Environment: real
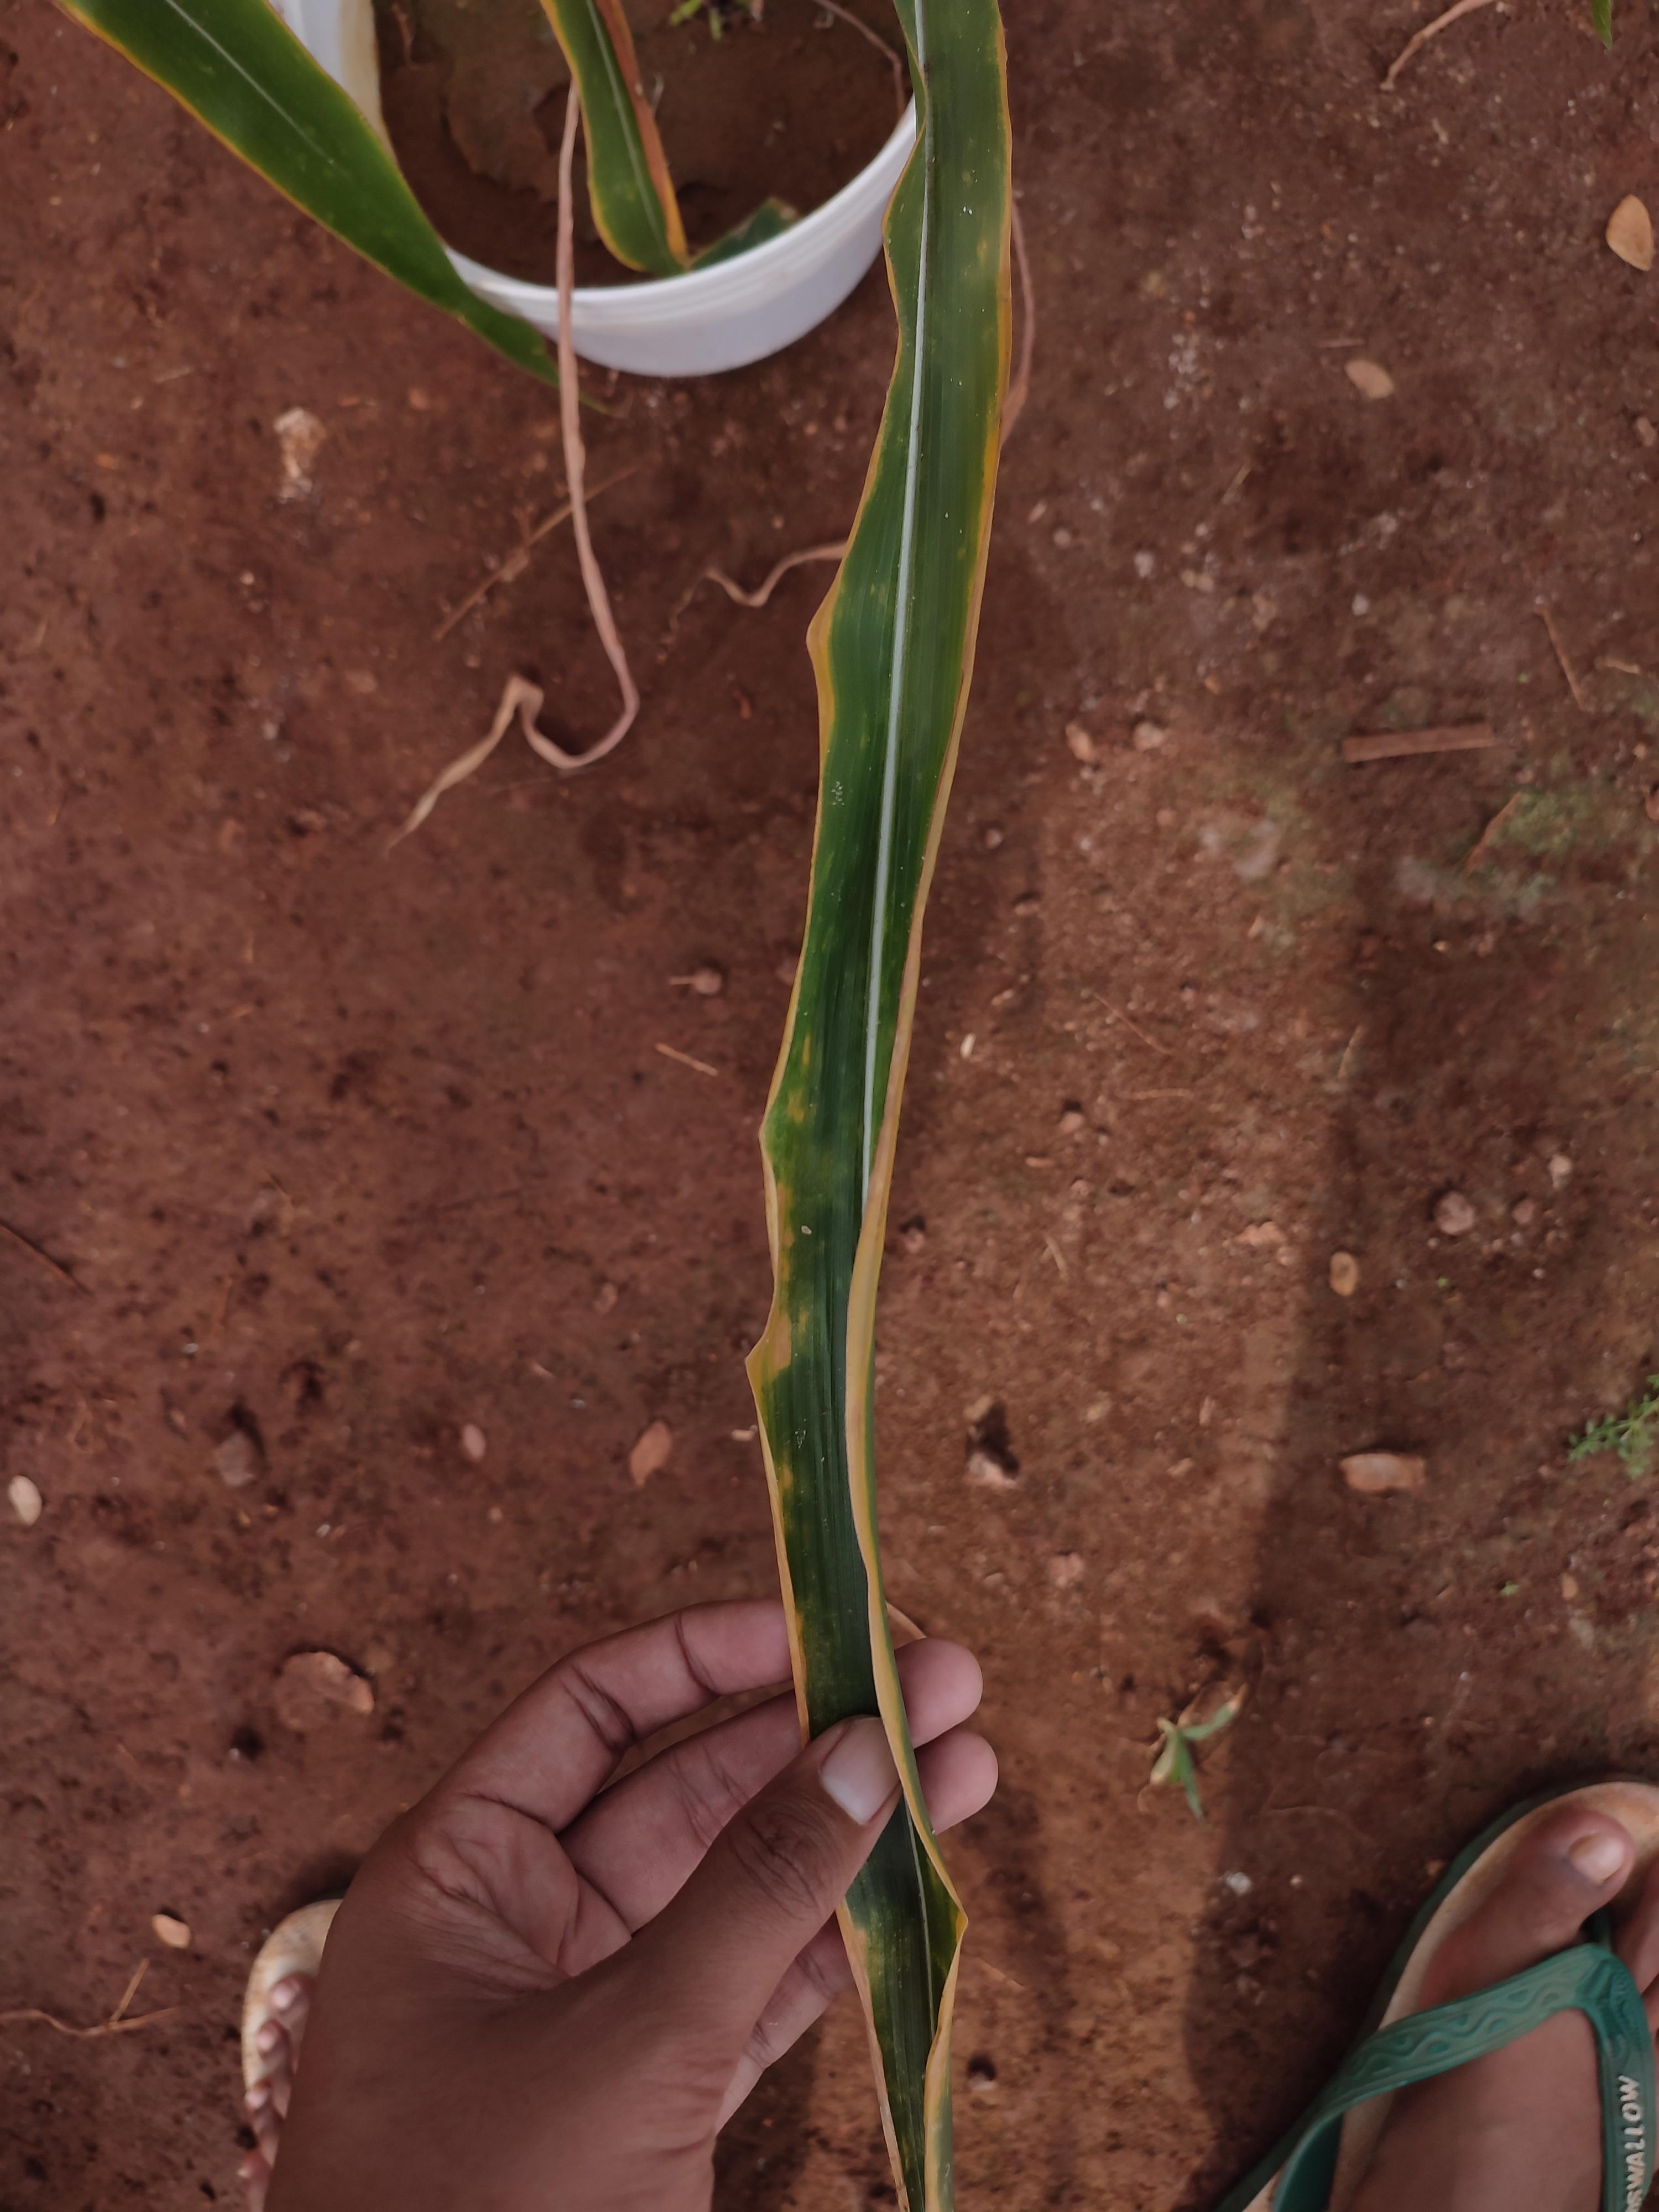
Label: potassium_deficiency